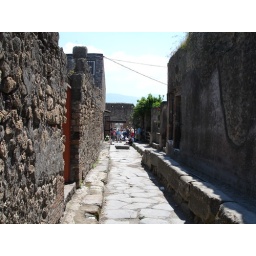
There were elevated sidewalks on almost every street and grooves in the road for the wheels of carts.